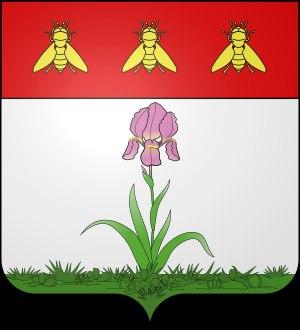
L’Arno est un ancien département français, qui était situé dans le territoire actuel de l'Italie et dont le chef-lieu était Florence.